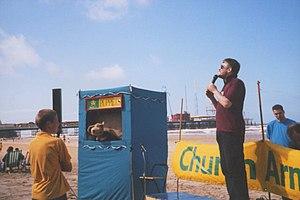
Church Army est une organisation évangélique appartenant à l'Église d'Angleterre. Elle a été fondée en 1882 par Wilson Carlile.